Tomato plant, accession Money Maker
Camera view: tilt-top (135 deg); turntable rotation: 330 degrees
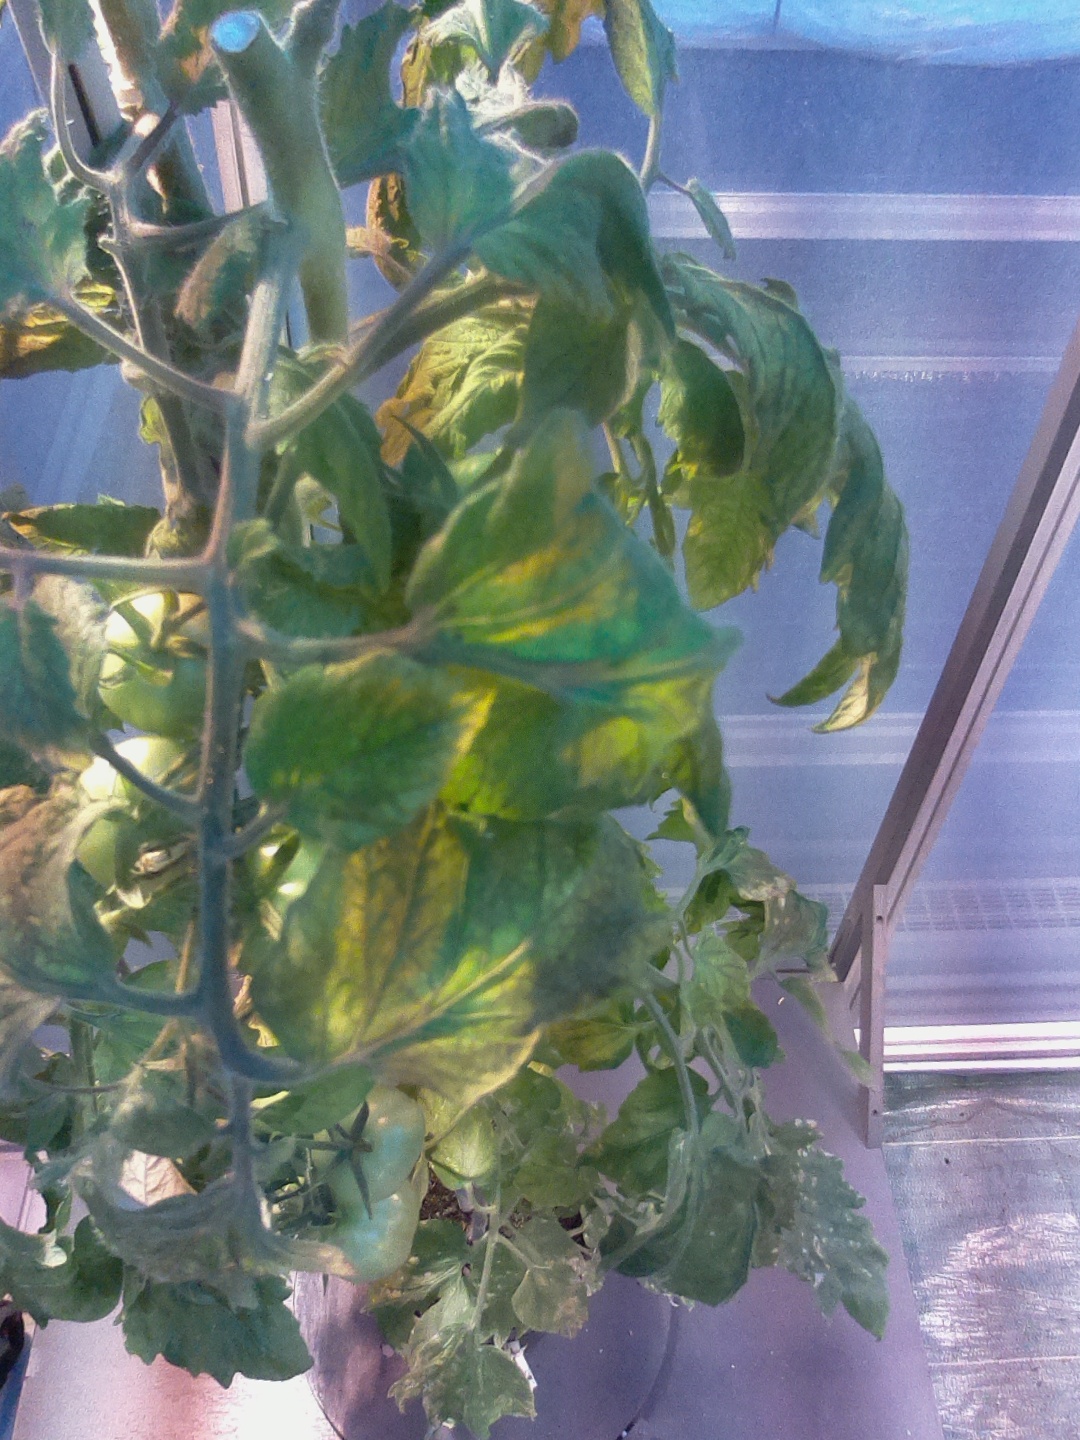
BBCH growth stage 79: 90% -100% of final fruit size